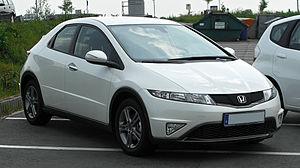
La Honda Civic est un modèle du constructeur automobile japonais Honda. La première Civic apparaît en 1972. Le terme Civic exprime alors l'ambition de Honda de réduire ses émissions polluantes et de proposer une voiture propre.